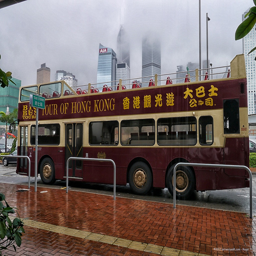
A bus marked "Tour of Hong Kong" is parked next to the sidewalk.
A red double decker bus sitting on the side of a street.
A tour bus parked on the side of the road in the city.
Double deck bus that offers Tours of the Hong Kong area
a tour of hong kong bus on the road